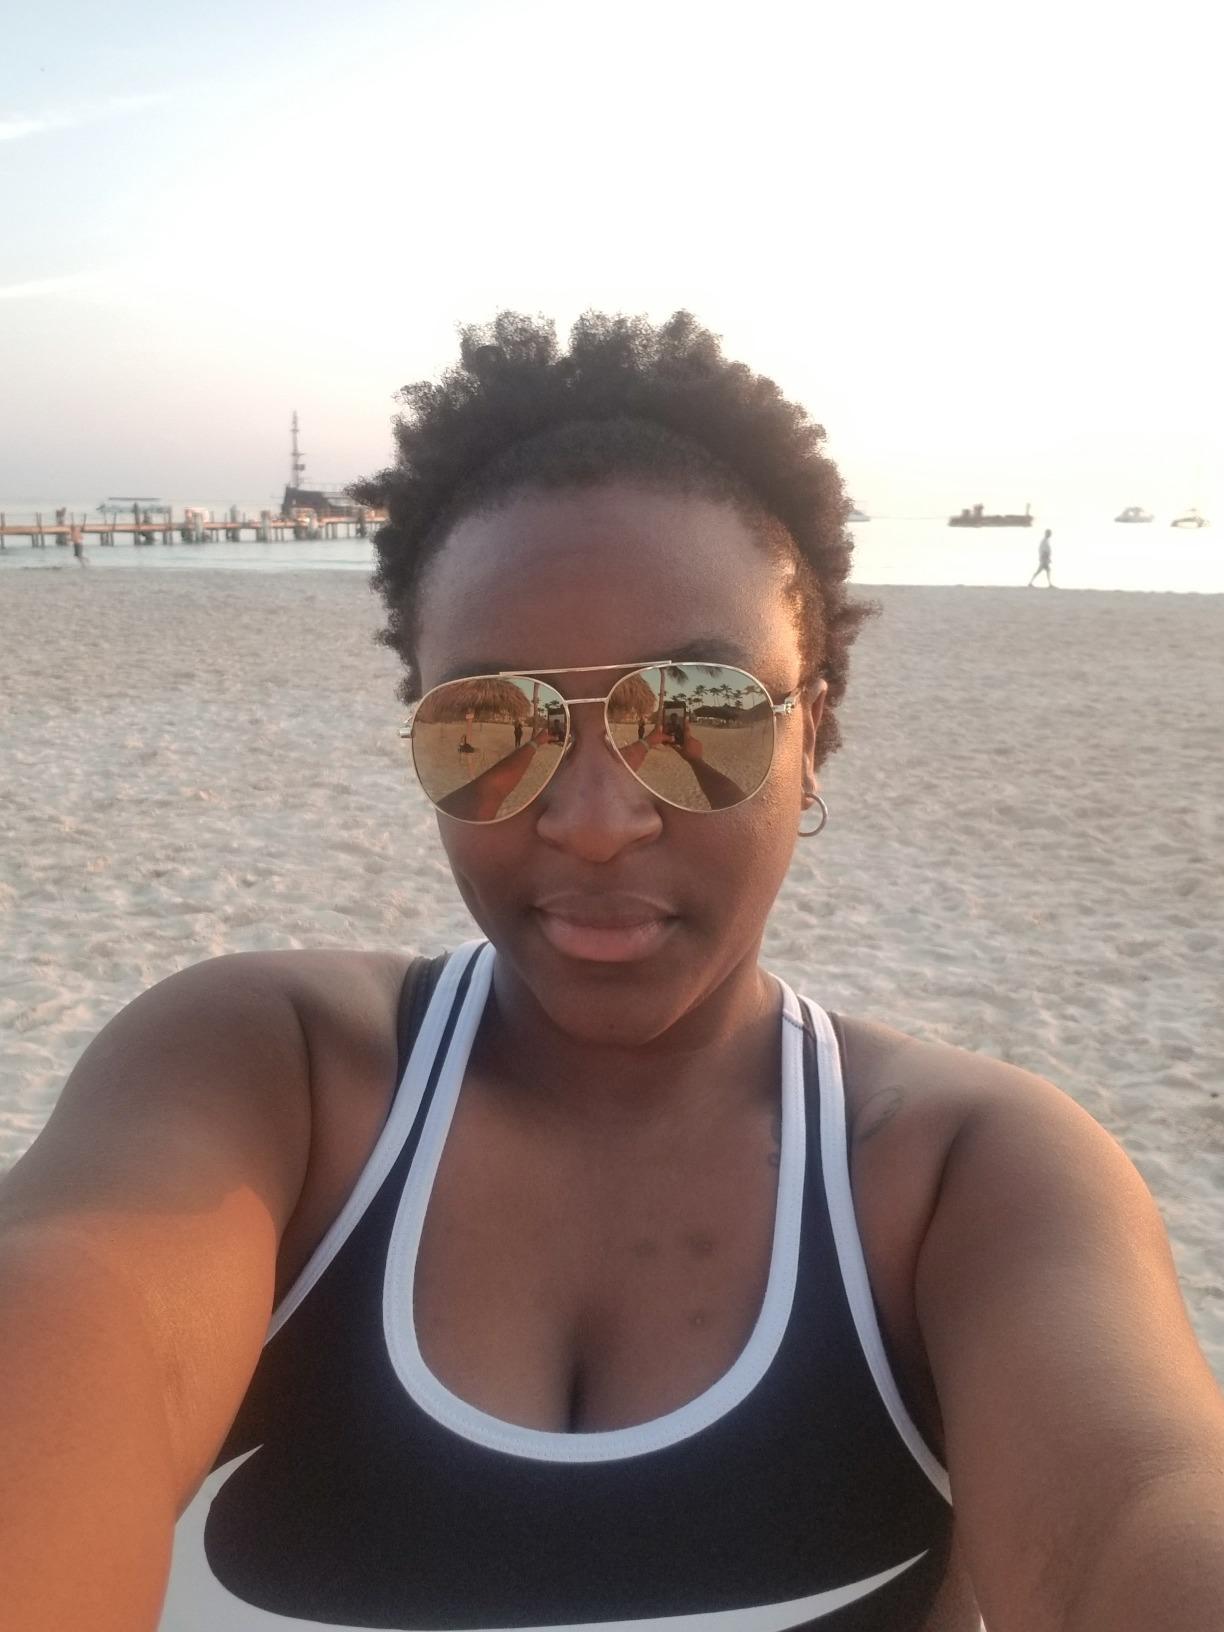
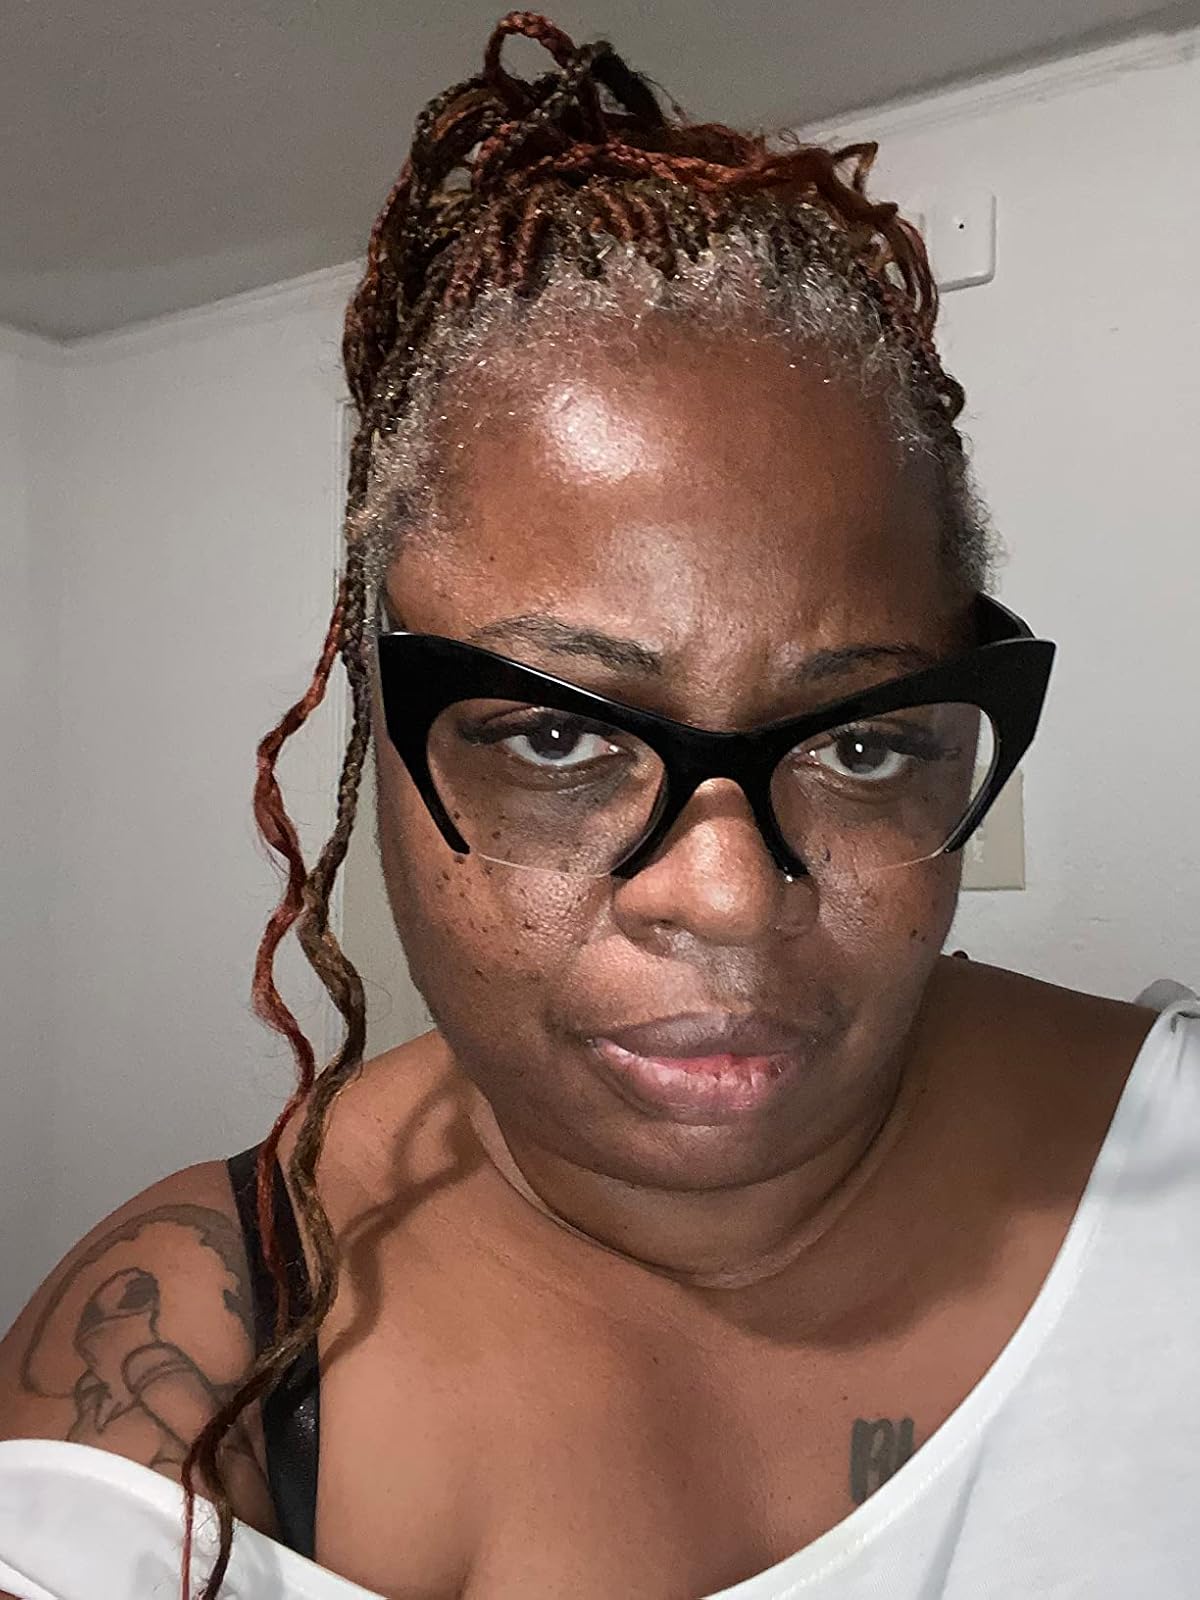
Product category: accessories_sunglasses
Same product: no